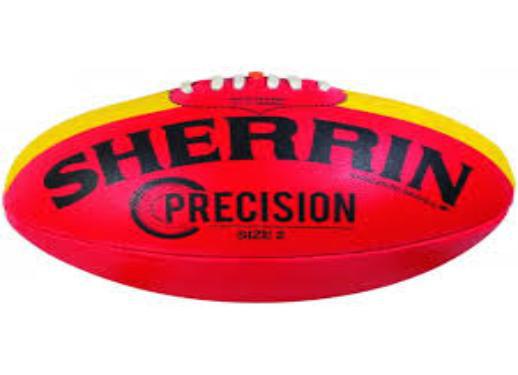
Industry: Sports